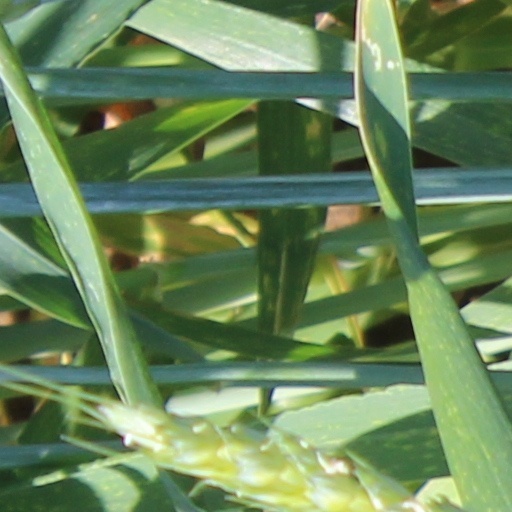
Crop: wheat